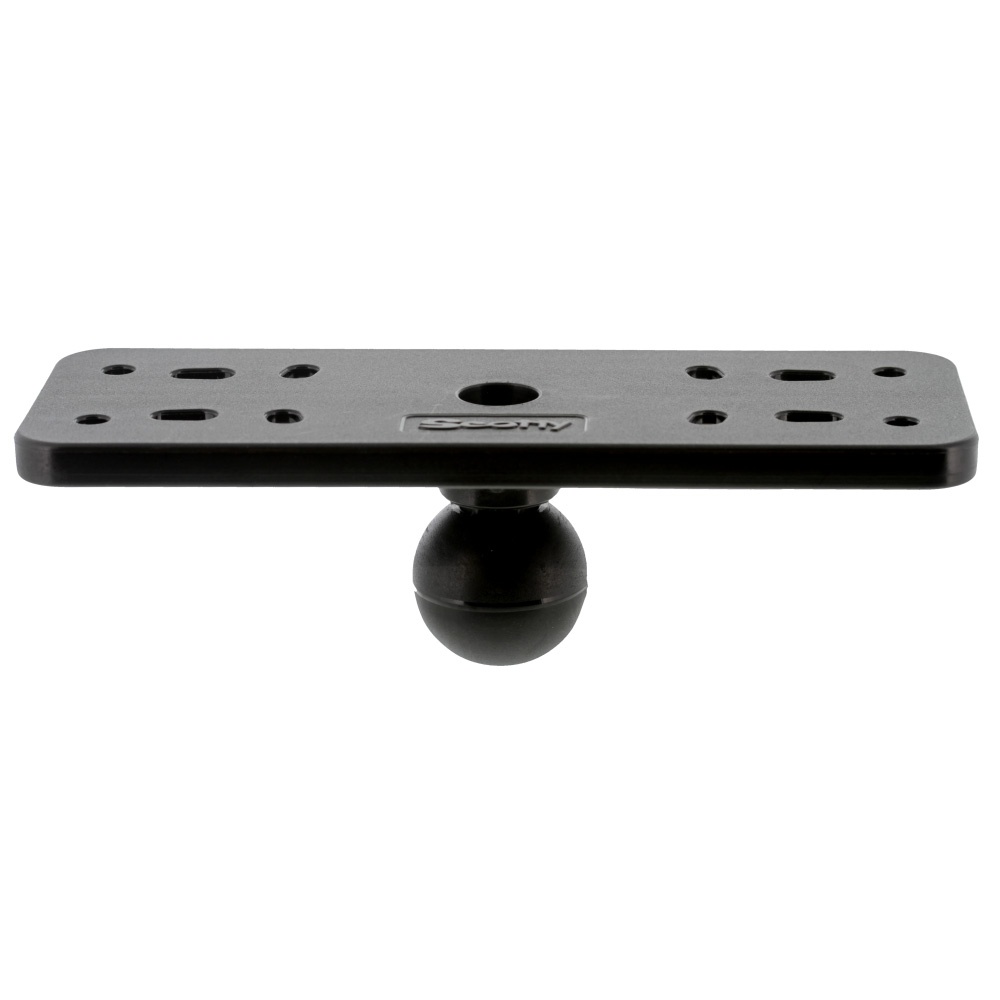
Scotty 165 1.5 Ball System Top Plate [0165]
Brand: Scotty
165 1.5″ Ball System Top Plate Features: The multi-hole top plate fits most popular electronics brands UV-resistant engineering-grade nylon construction Corrosion-resistant stainless steel hardware 1.5″ ball joints allow for 360 degrees of rotation and 180 degrees of tilt at both ends 2-1/4” square fixed base For 7-9″ fish finders Holds your device securely in extreme conditions Easy grip T-knob for loosening or tightening Designed for 1/4” fasteners(sold separately) Specifications: Type: Mounting Brackets Box Dimensions: 3"H x 5"W x 12"L WT: 0.5 lbs UPC: 062017001654
Category: Electronics > Marine Electronics > Fish Finders